12th (Service) Battalion, Gloucestershire Regiment (Bristol's Own)

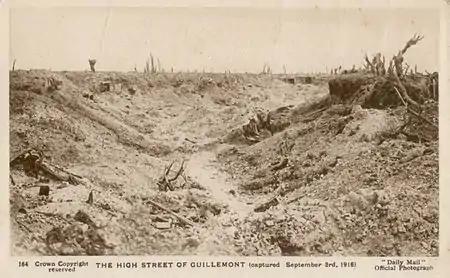
The high street of Guillemont, captured on 3 September

On 6 August 1914, less than 48 hours after Britain's declaration of war, Parliament sanctioned an increase of 500,000 men for the Regular British Army, and the newly appointed Secretary of State for War, Earl Kitchener of Khartoum issued his famous call to arms: 'Your King and Country Need You', urging the first 100,000 volunteers to come forward. This group of six divisions with supporting arms became known as Kitchener's First New Army, or 'K1'.